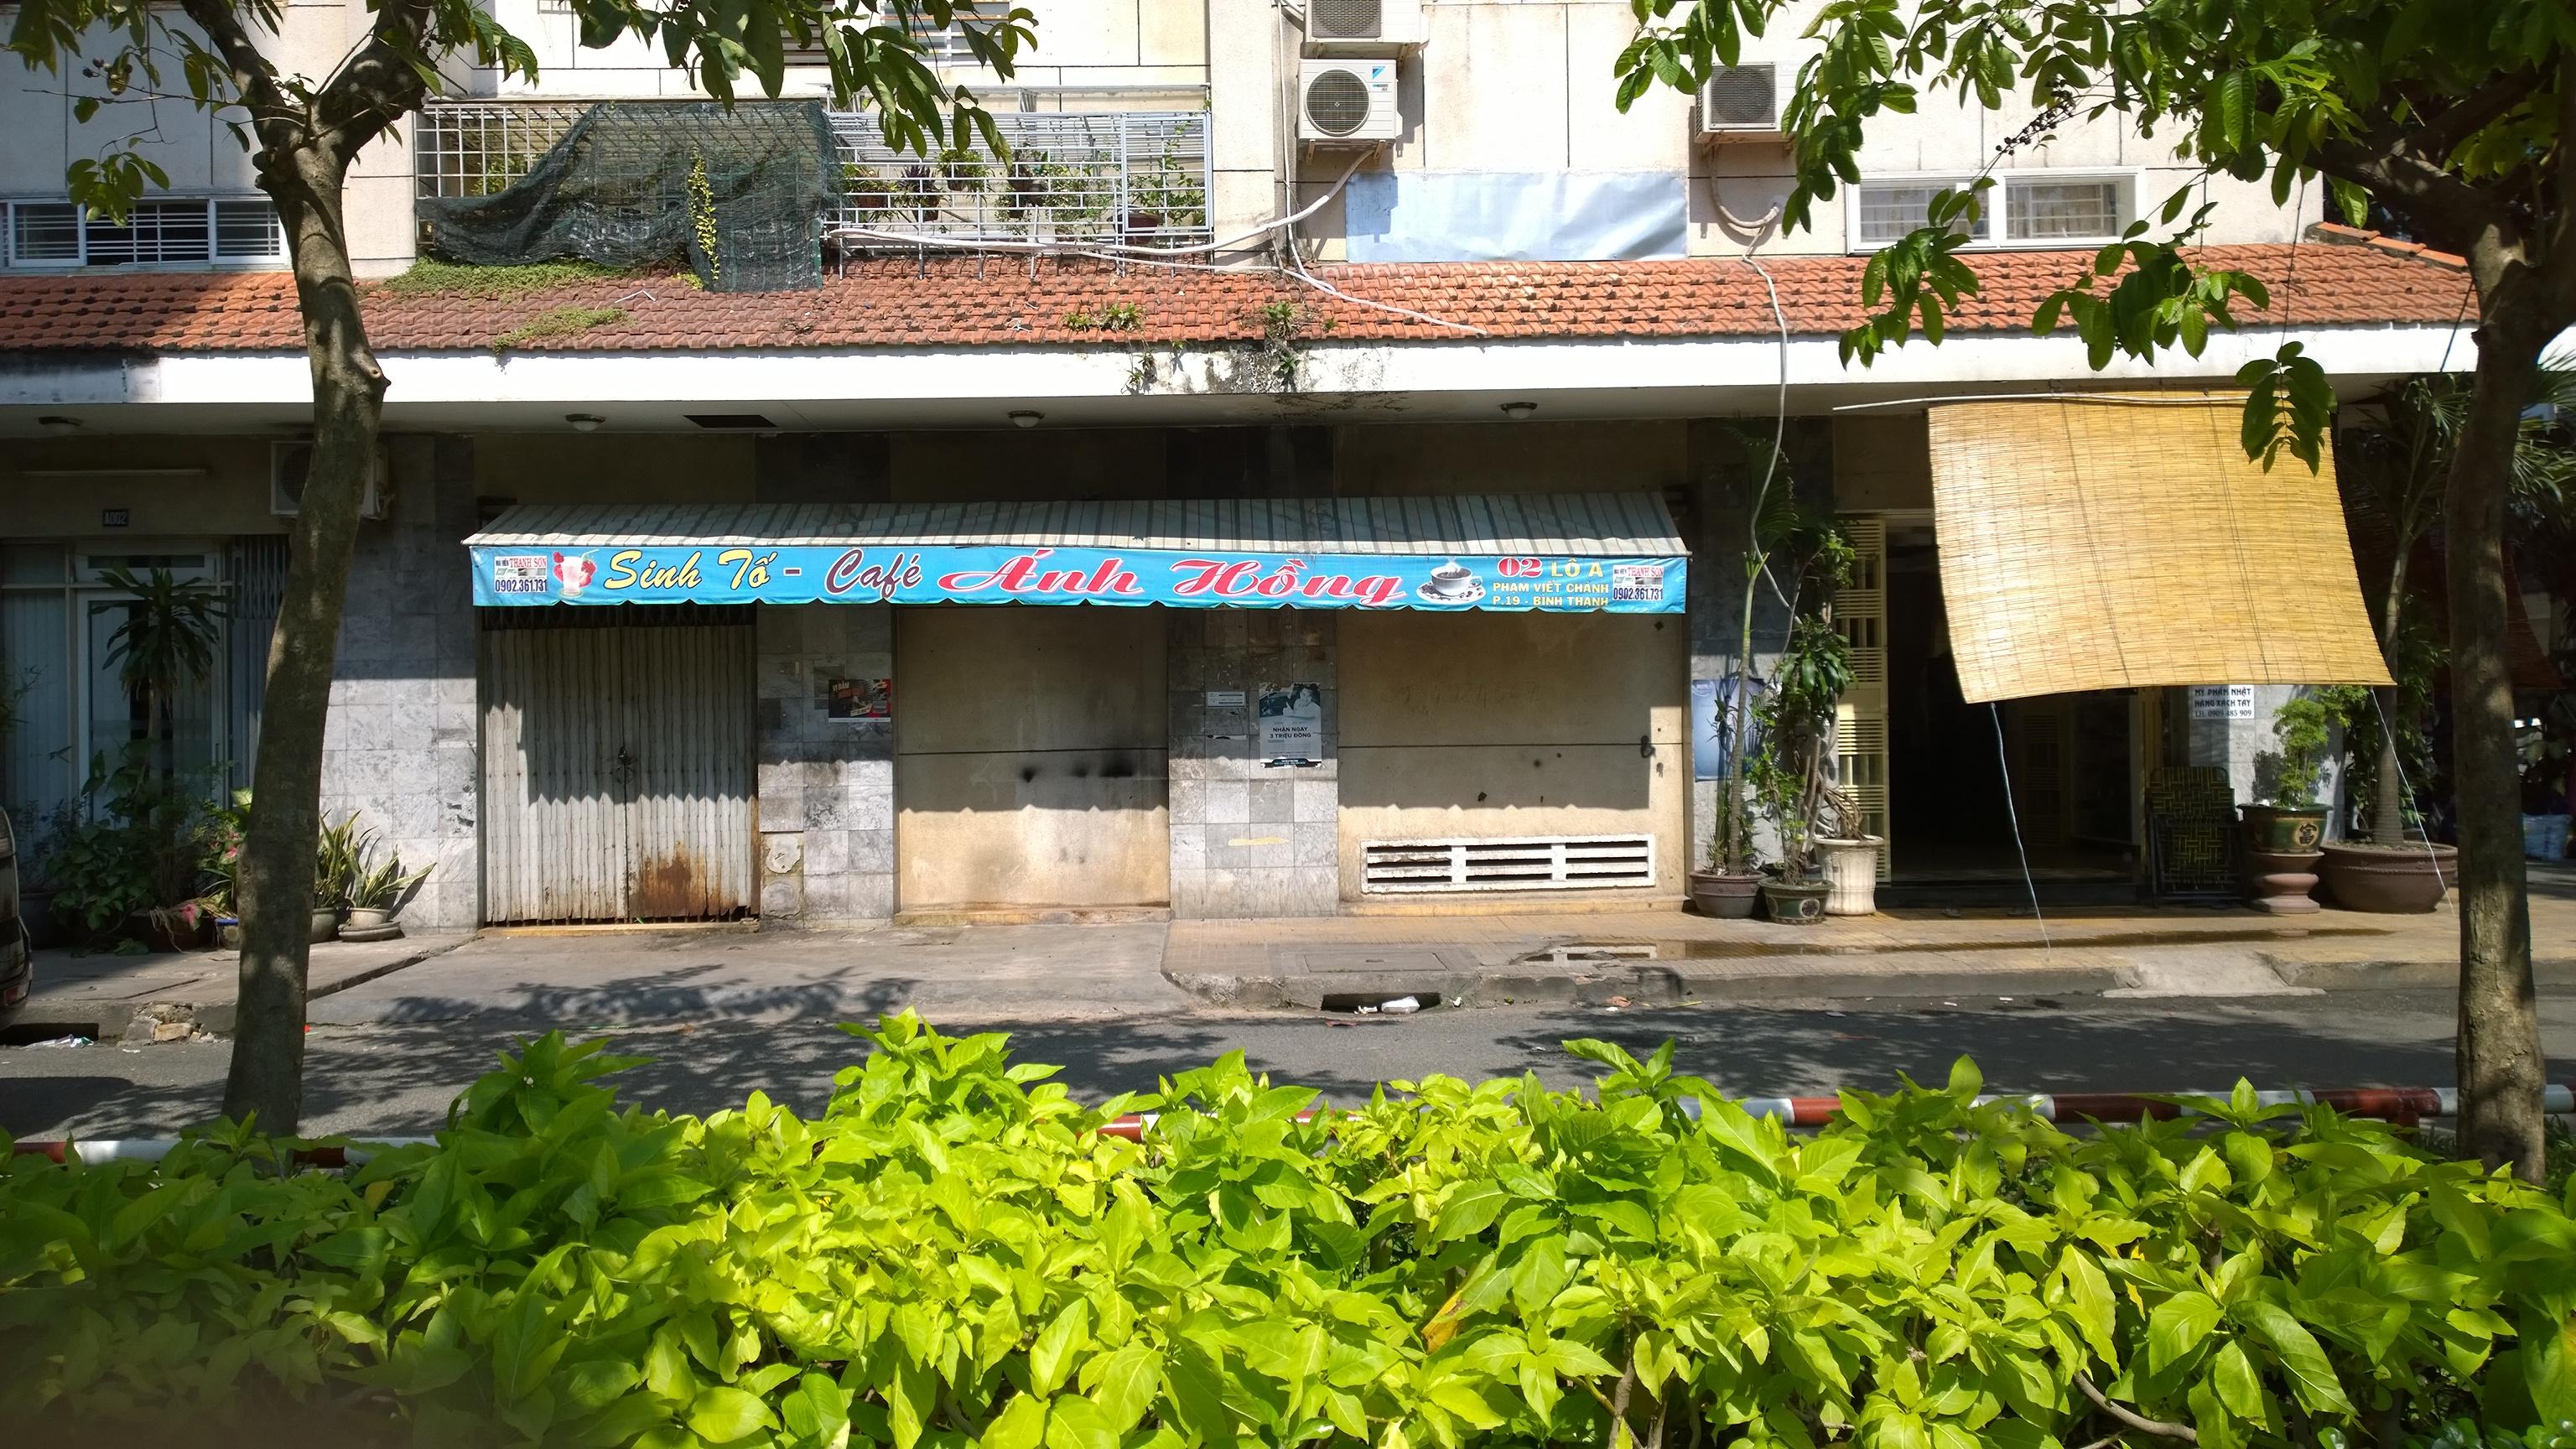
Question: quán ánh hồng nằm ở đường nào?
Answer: quán ánh hồng nằm ở đường phạm viết chánh